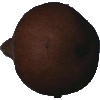
Label: pear_kaiser